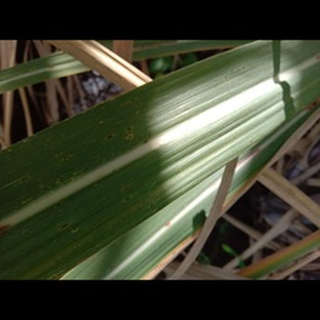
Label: sugarcane_rust